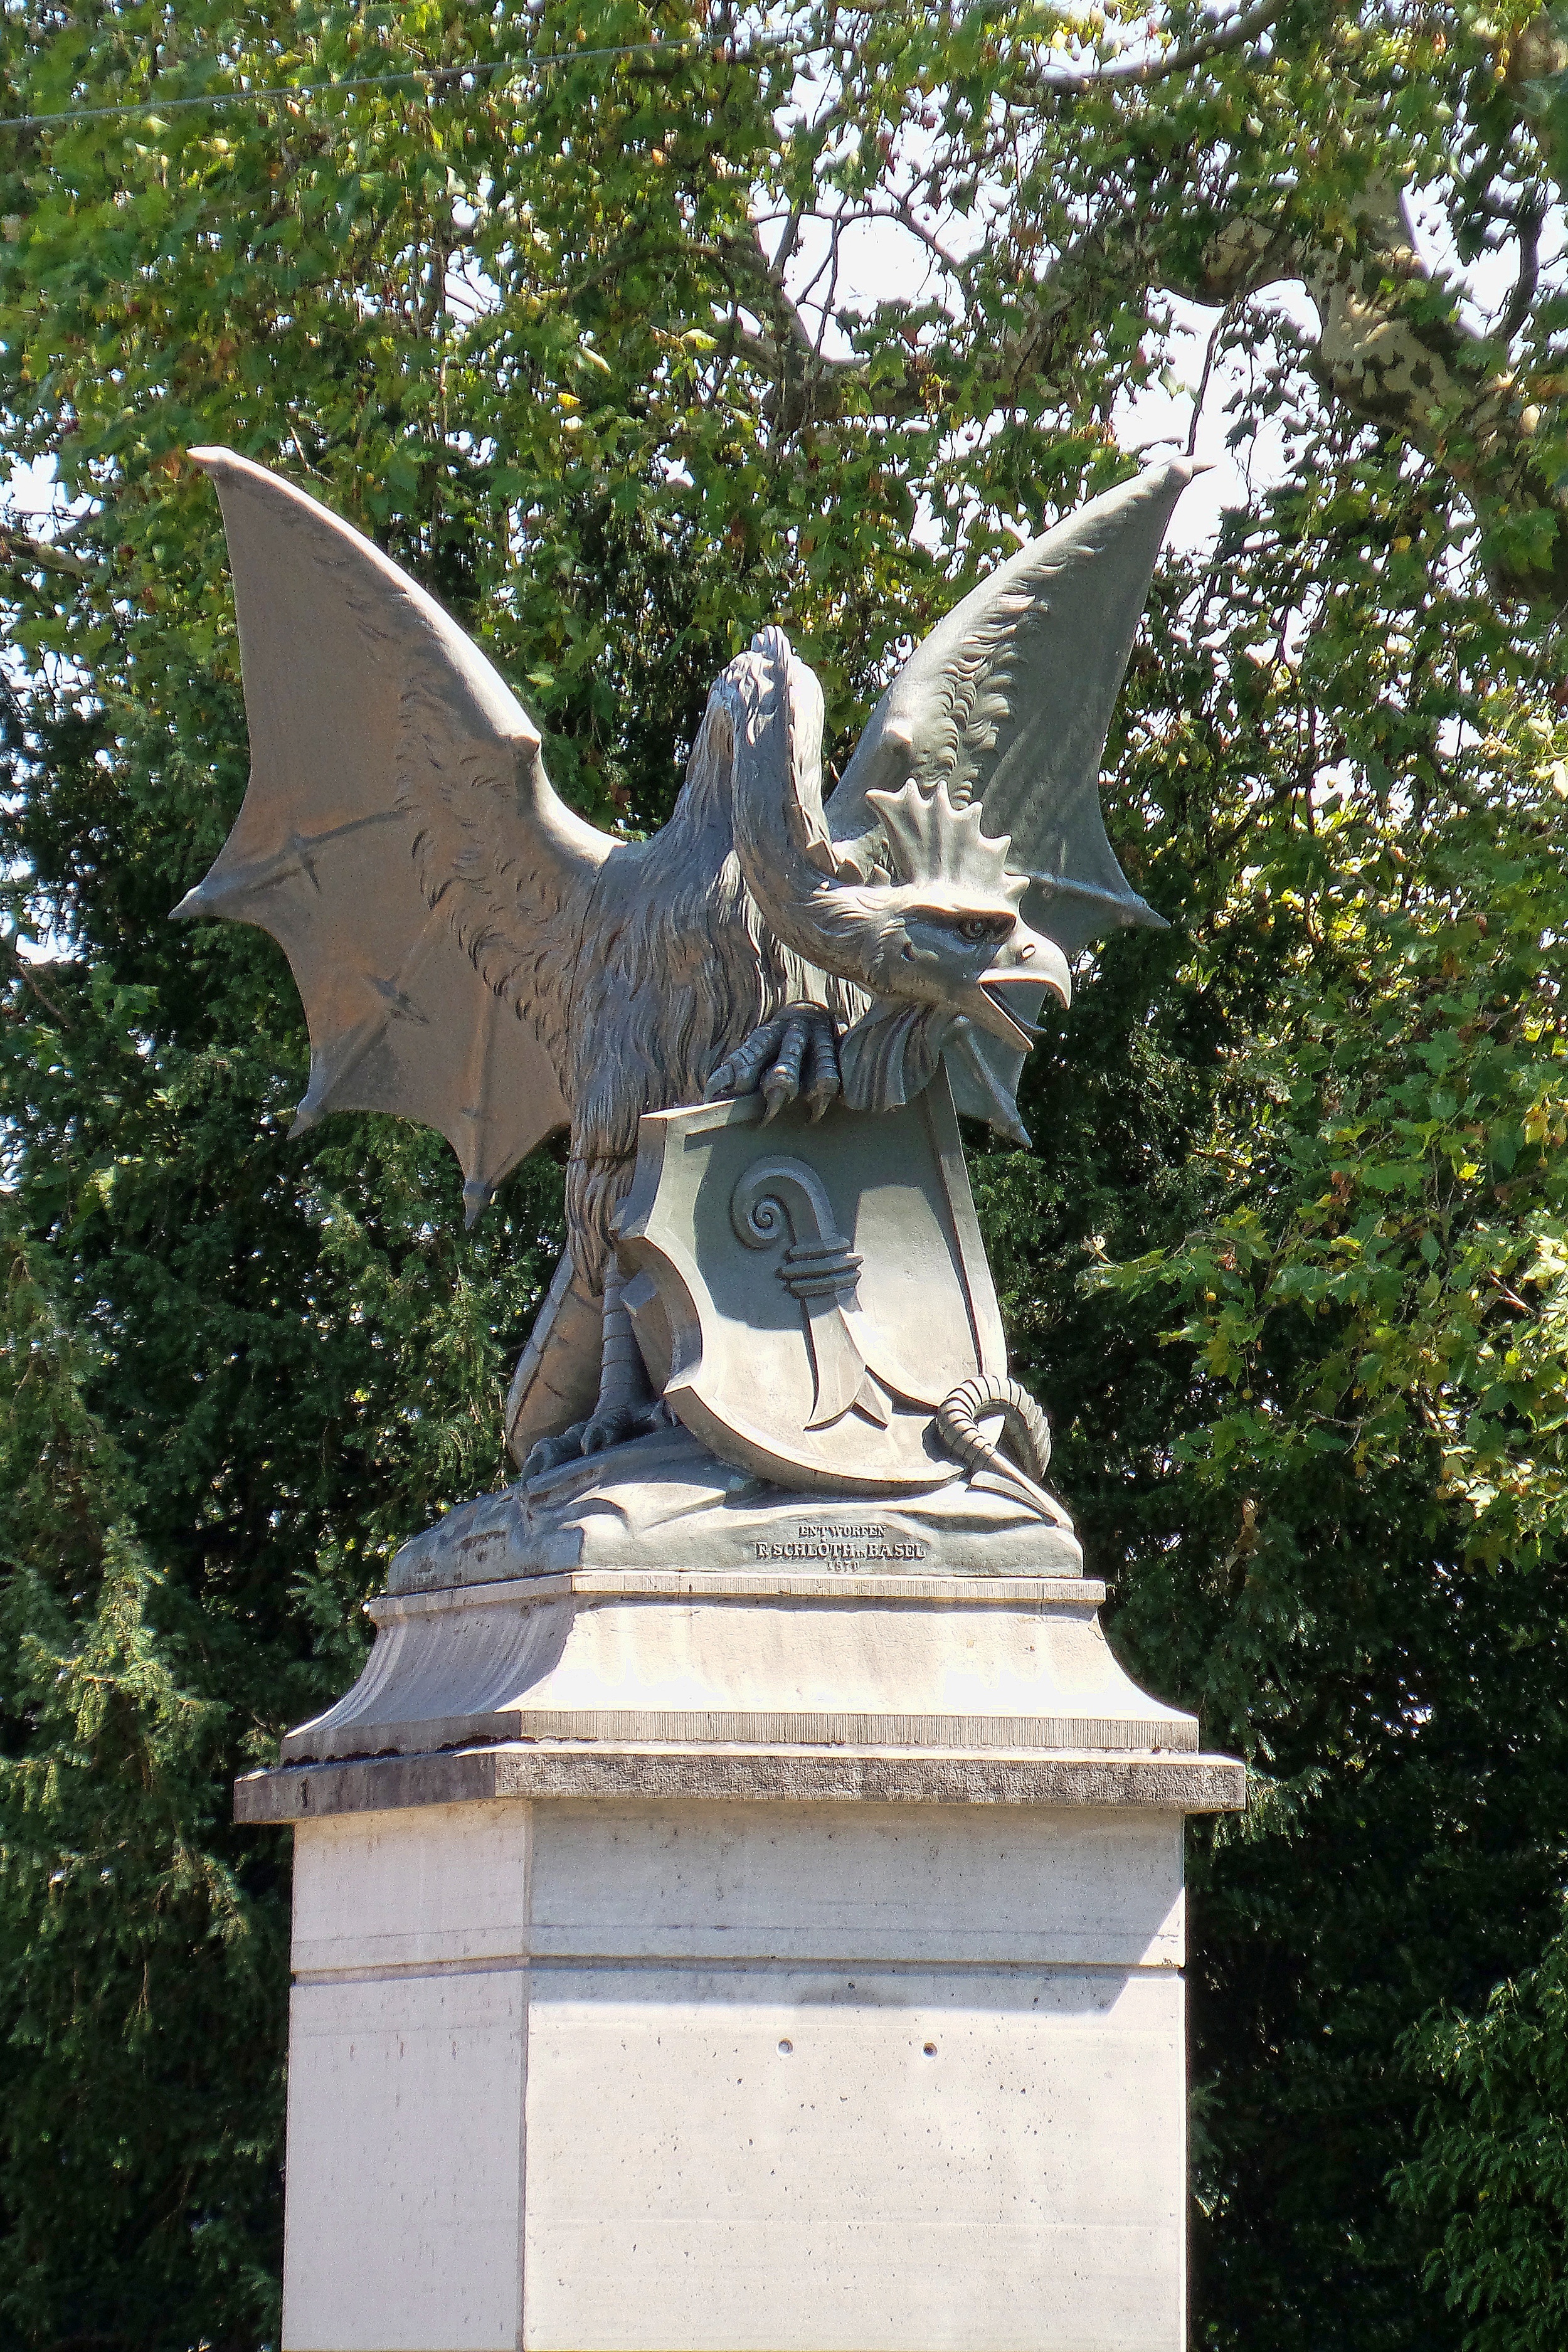
wing, stone, monument, statue, sculpture, memorial, art, figure, dragon, carving, basel, artfully, mythical creatures, stone sculpture